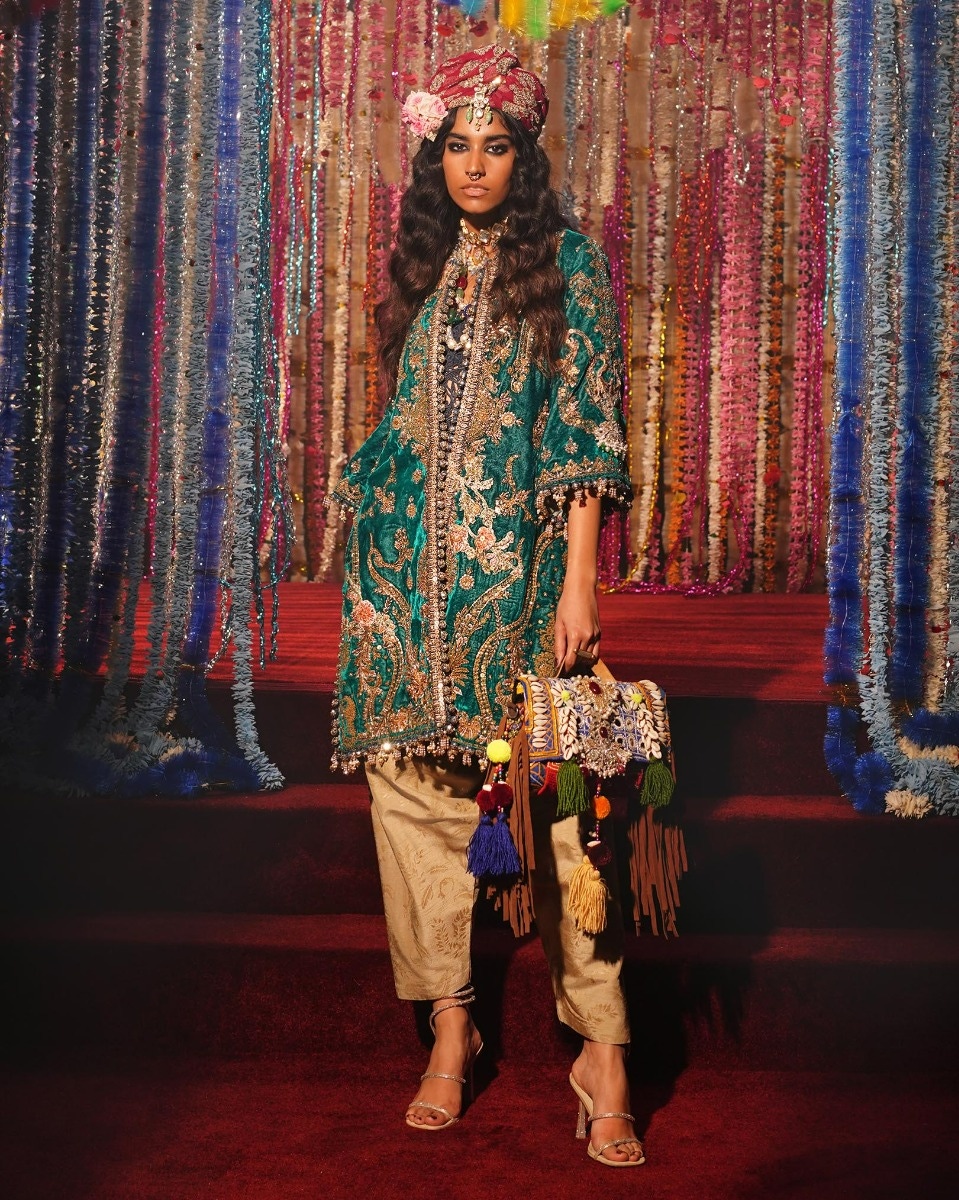
green karigari dress